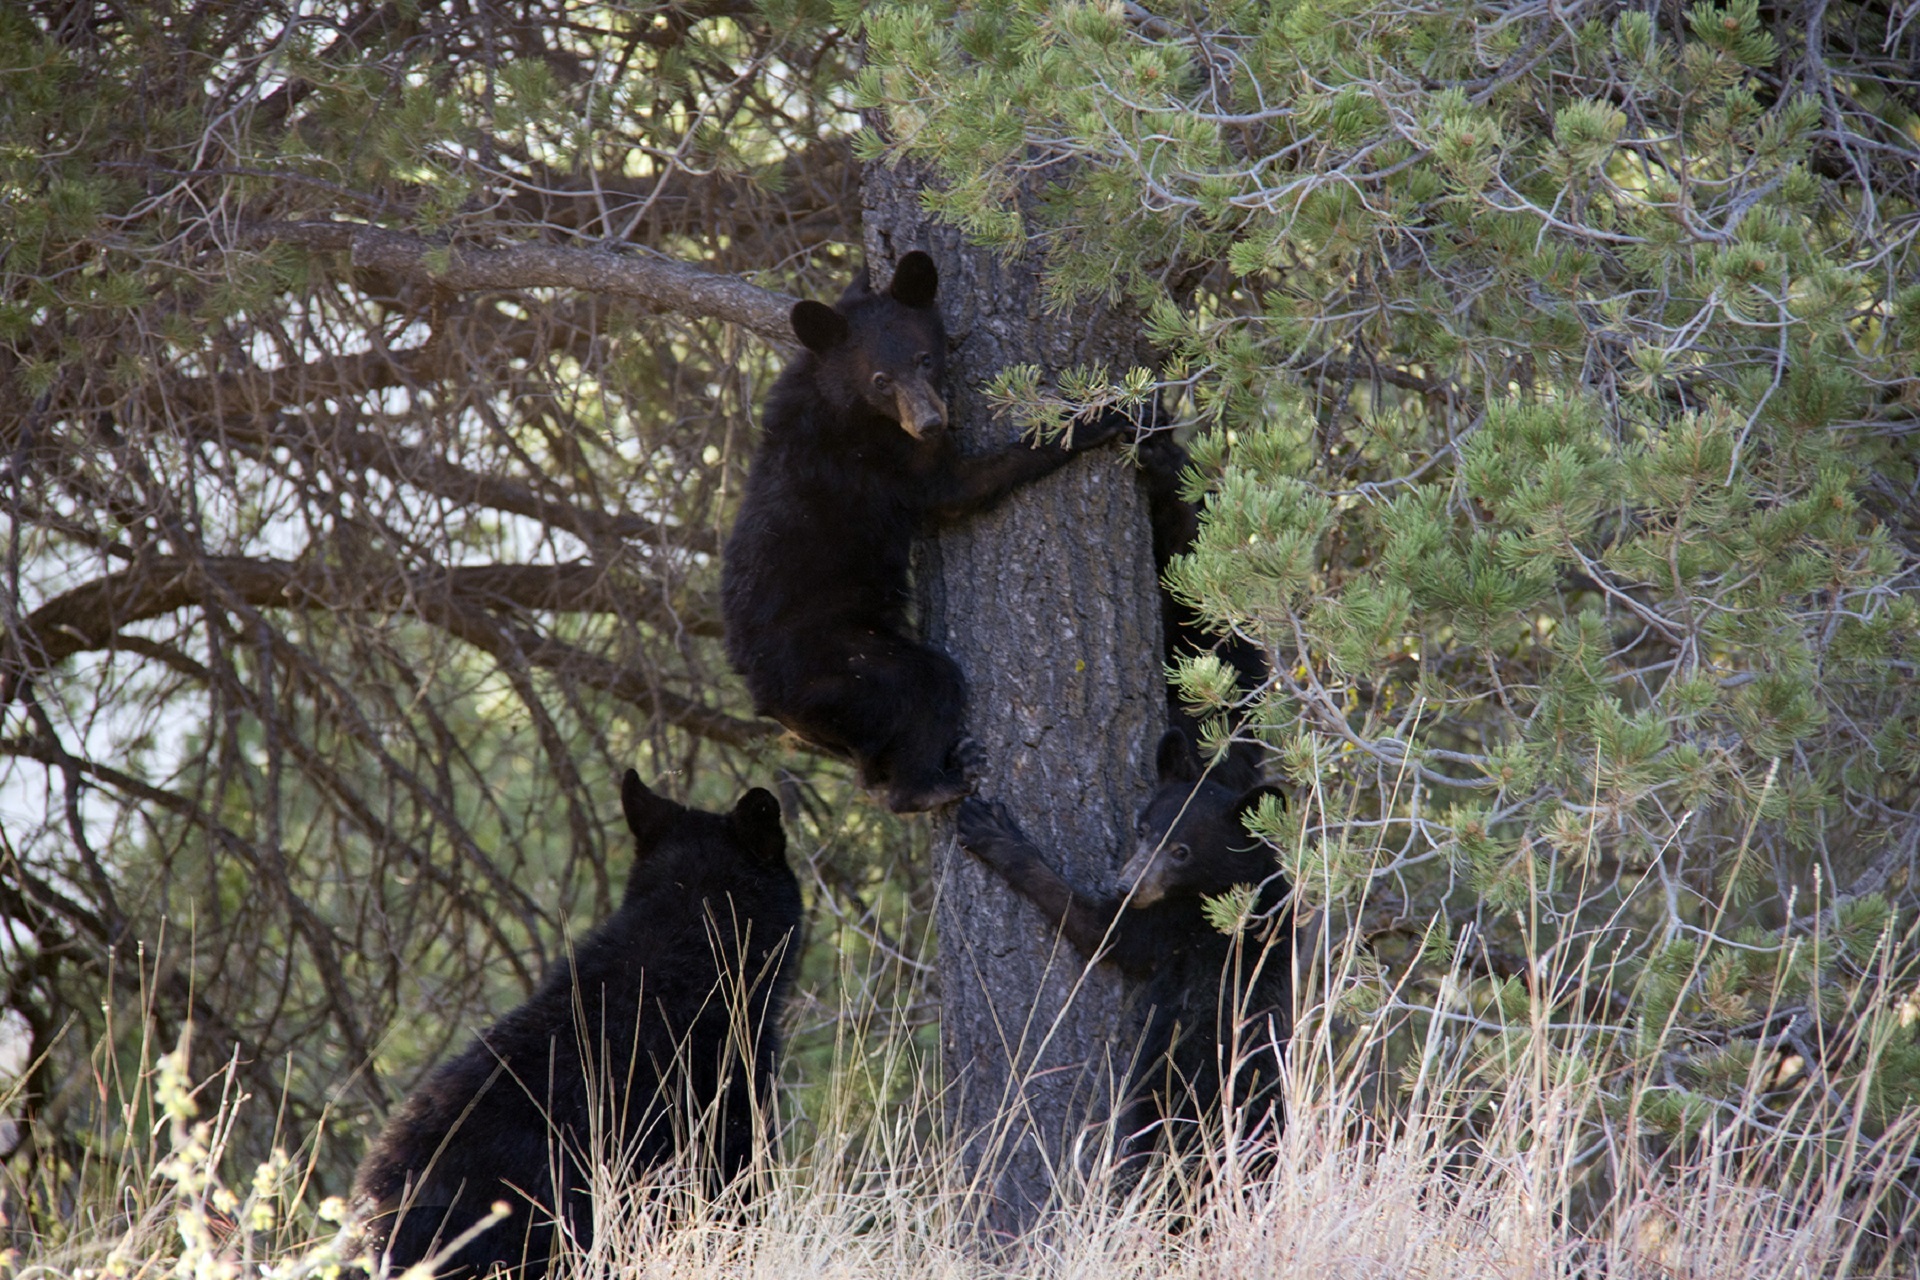
tree, nature, wilderness, cute, wildlife, wild, fur, young, jungle, usa, mammal, climbing, playing, fauna, outdoors, animals, mammals, vertebrate, portraits, texas, cubs, babies, ursus, predators, carnivores, big bend national park, black bears